Ghatothkachudu

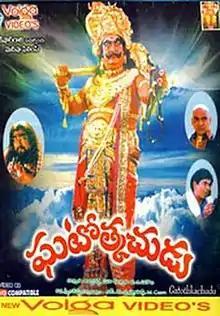
DVD Cover

Ghatothkachudu is a 1995 Telugu-language fantasy comedy film co-written, directed and composed by S. V. Krishna Reddy. The film was produced by K. Atchi Reddy and stars Satyanarayana in the title role, with Ali and Roja in prominent roles. Other key cast members include Baby Nikita, AVS, Kota Srinivasa Rao, Tanikella Bharani, Brahmanandam, and Tinnu Anand. The film also features cameo appearances by Nagarjuna, Rajasekhar, and Srikanth. "Ghatothkachudu" was a commercial success at the box office.